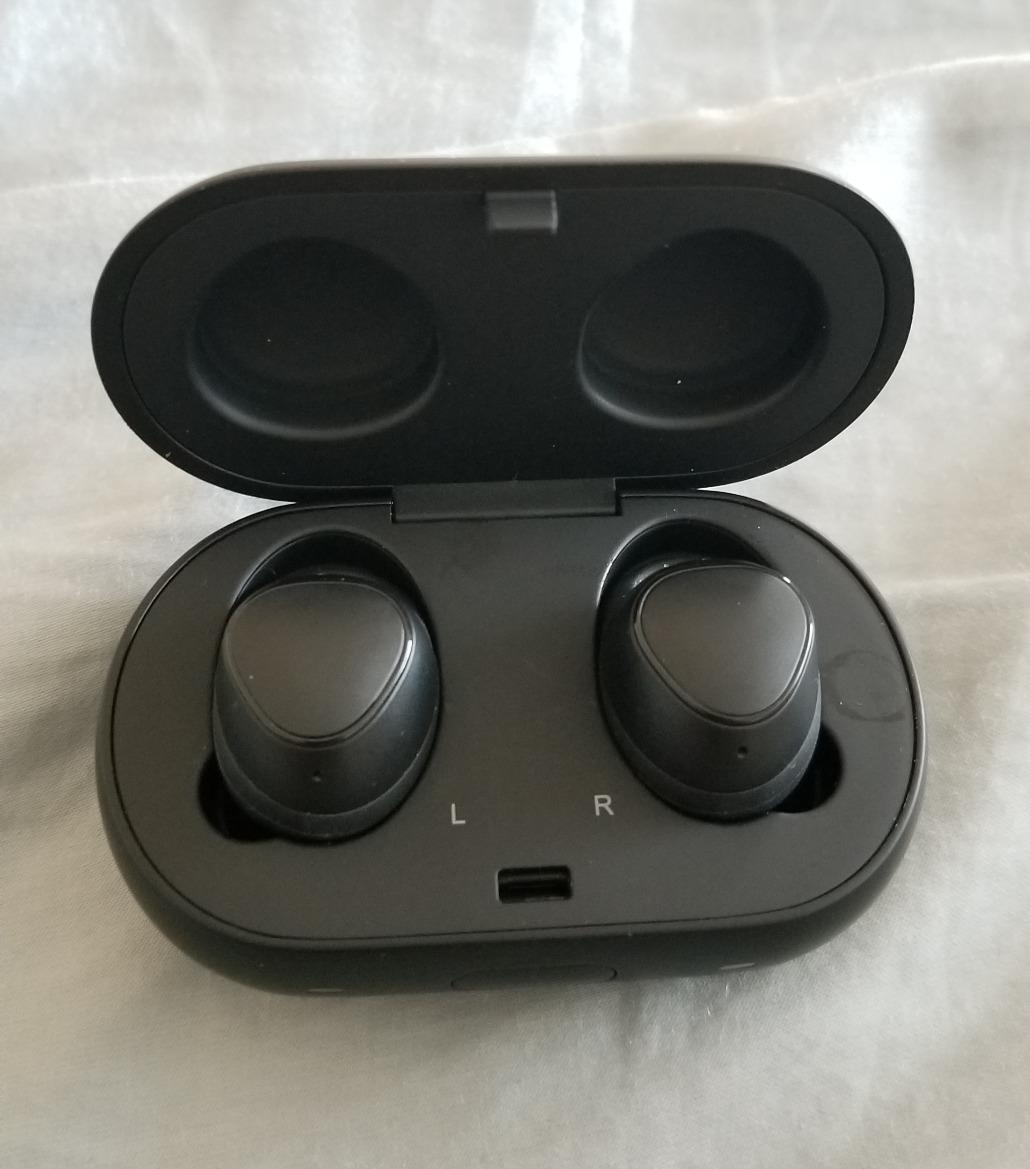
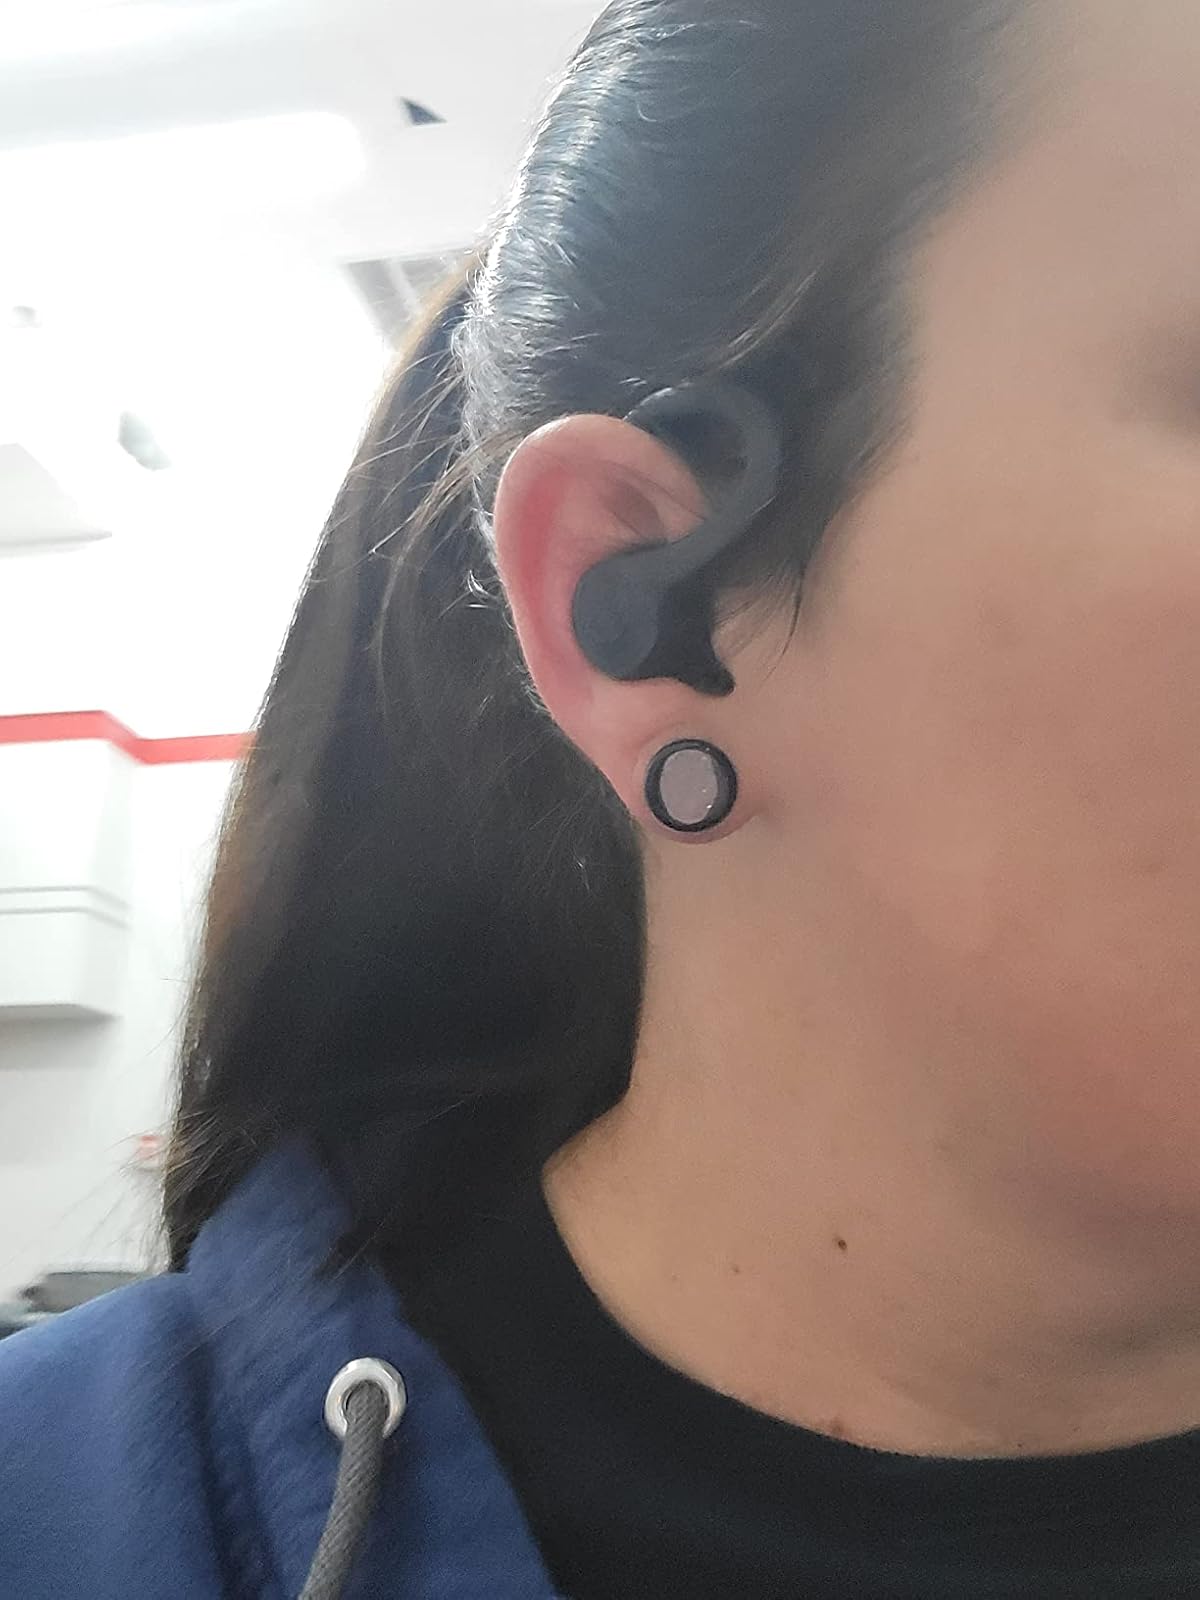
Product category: earbuds
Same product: no